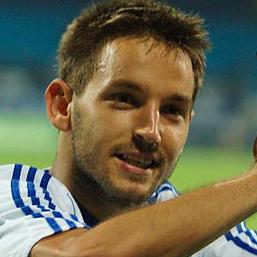
Age: 24